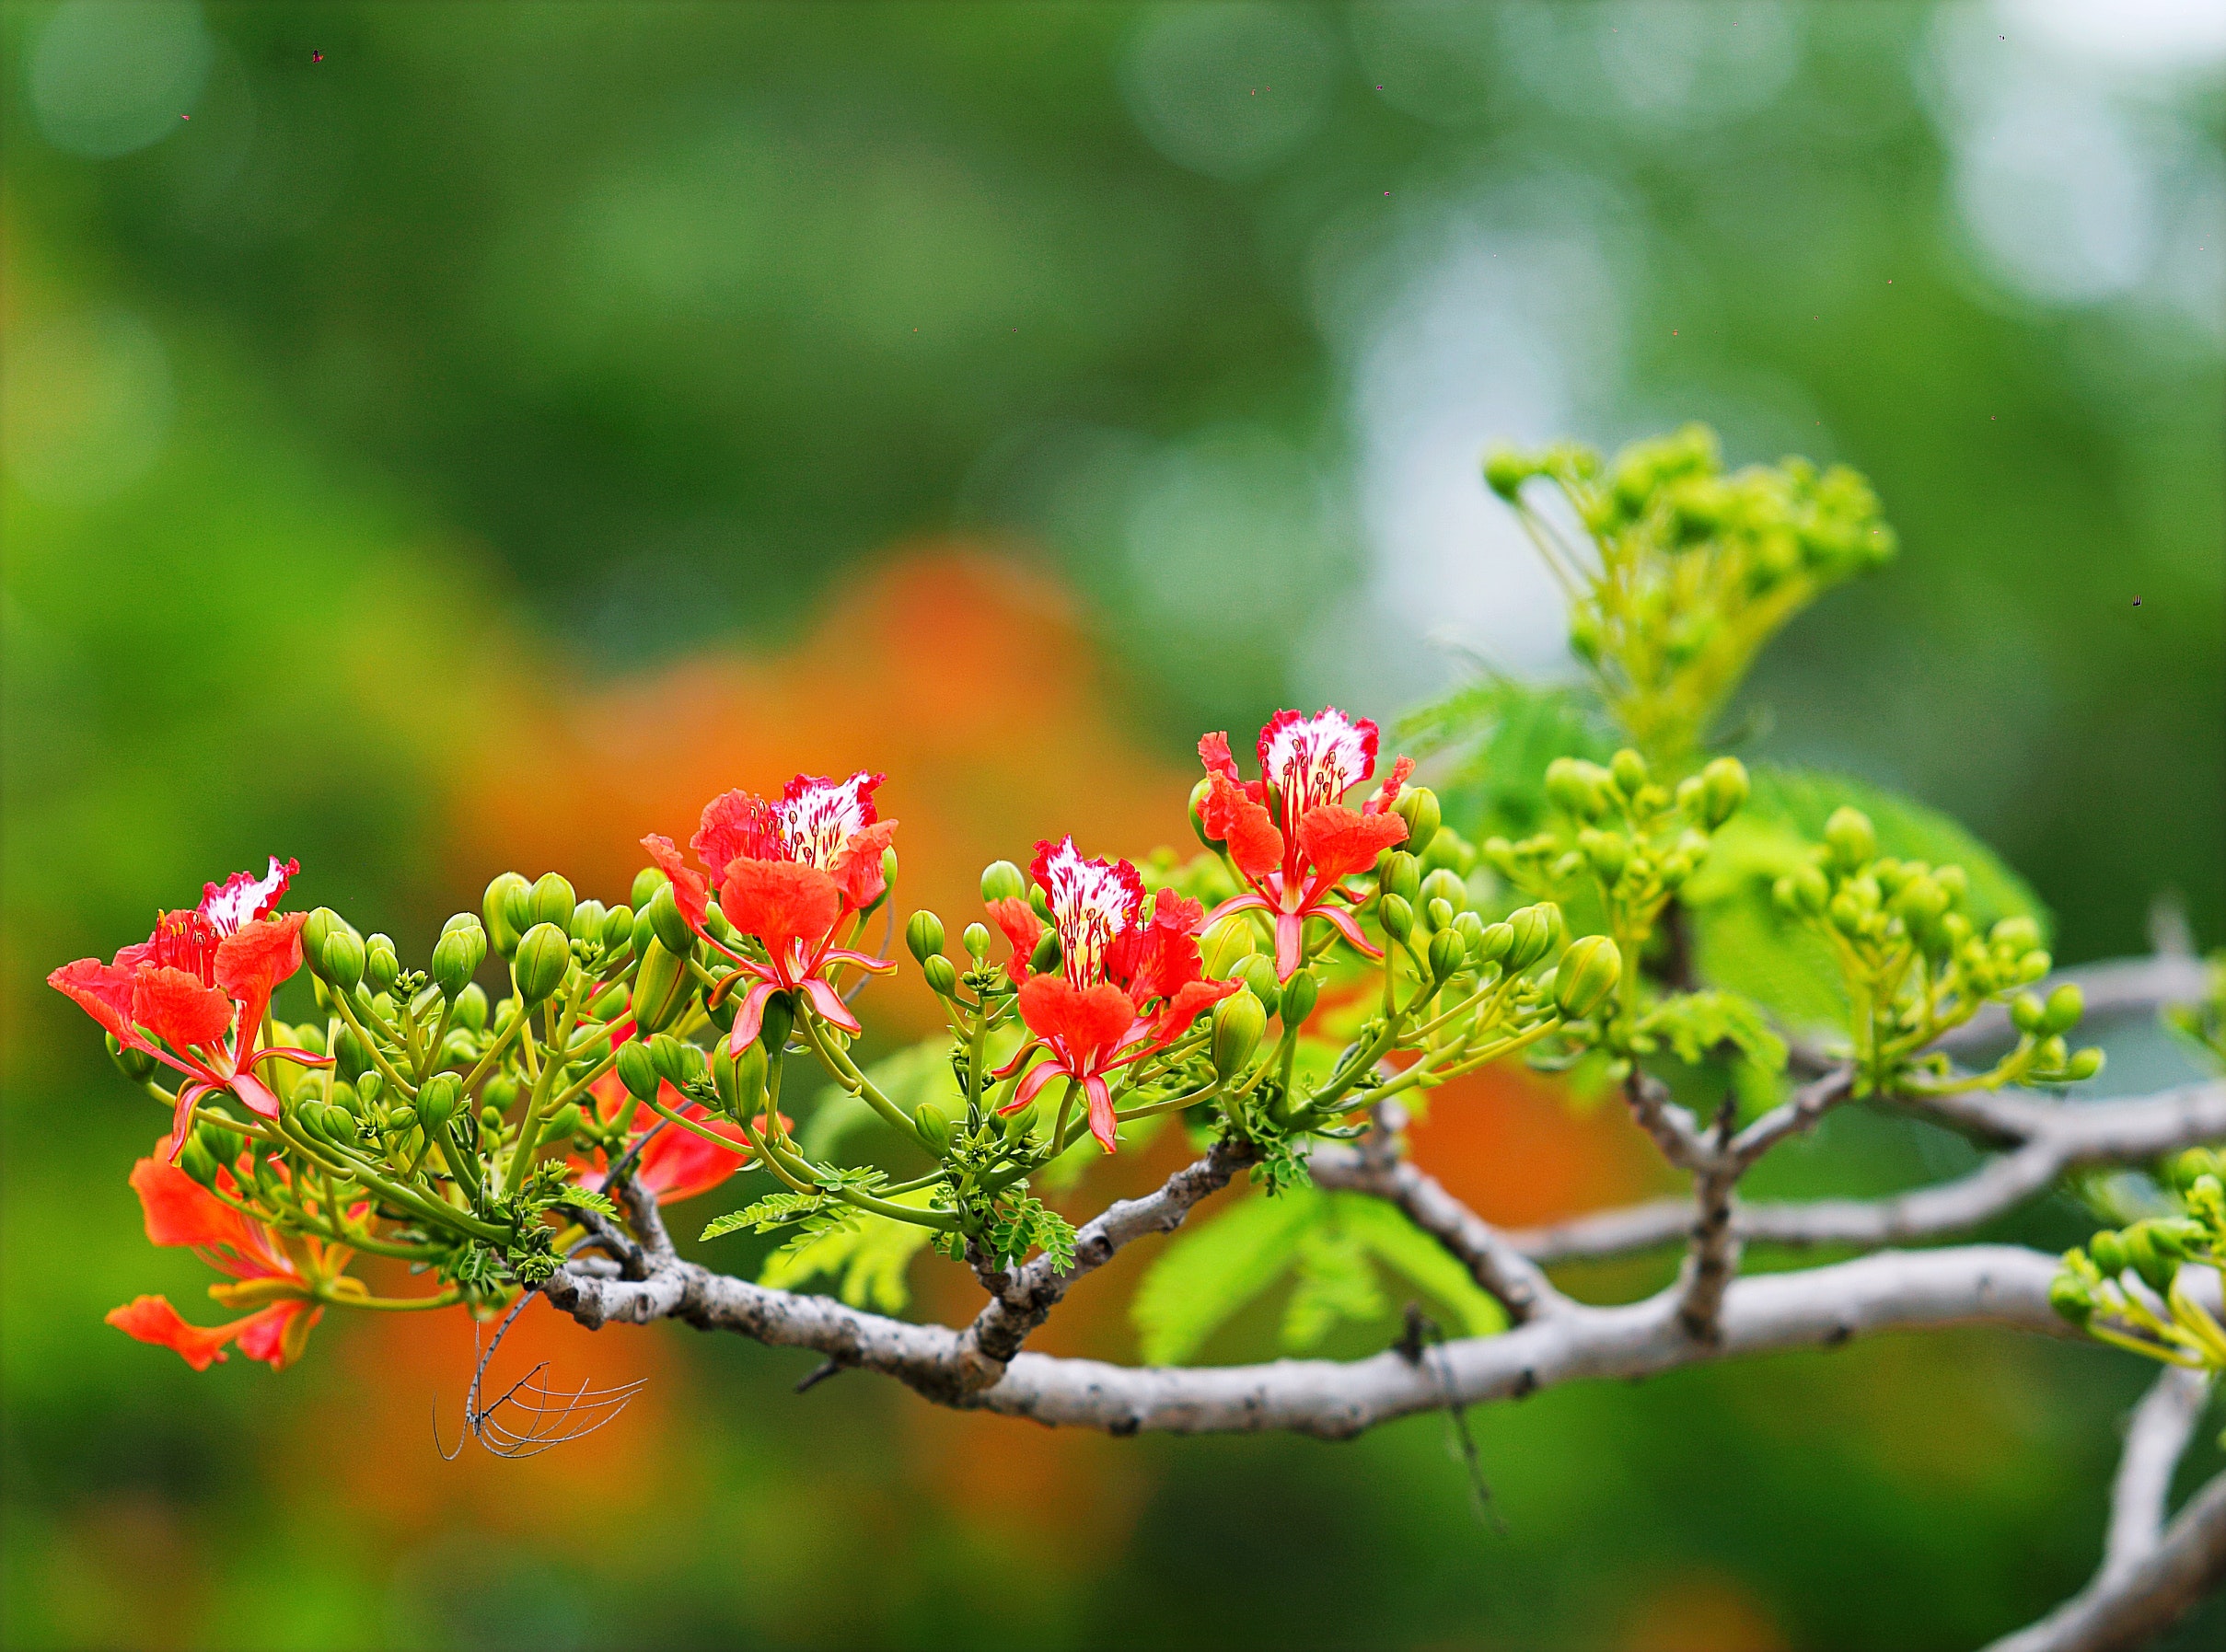
flower, plant, flowering plant, branch, lantana